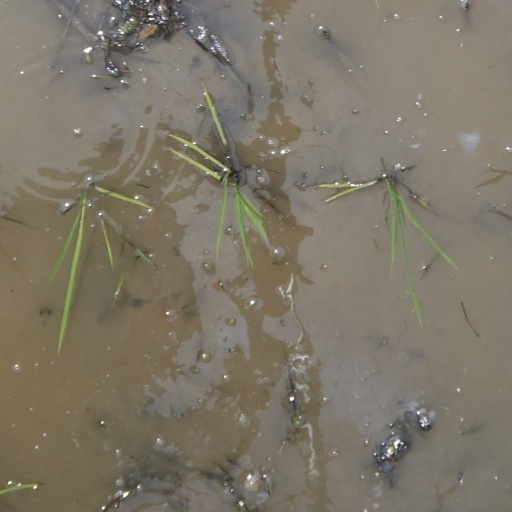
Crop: rice